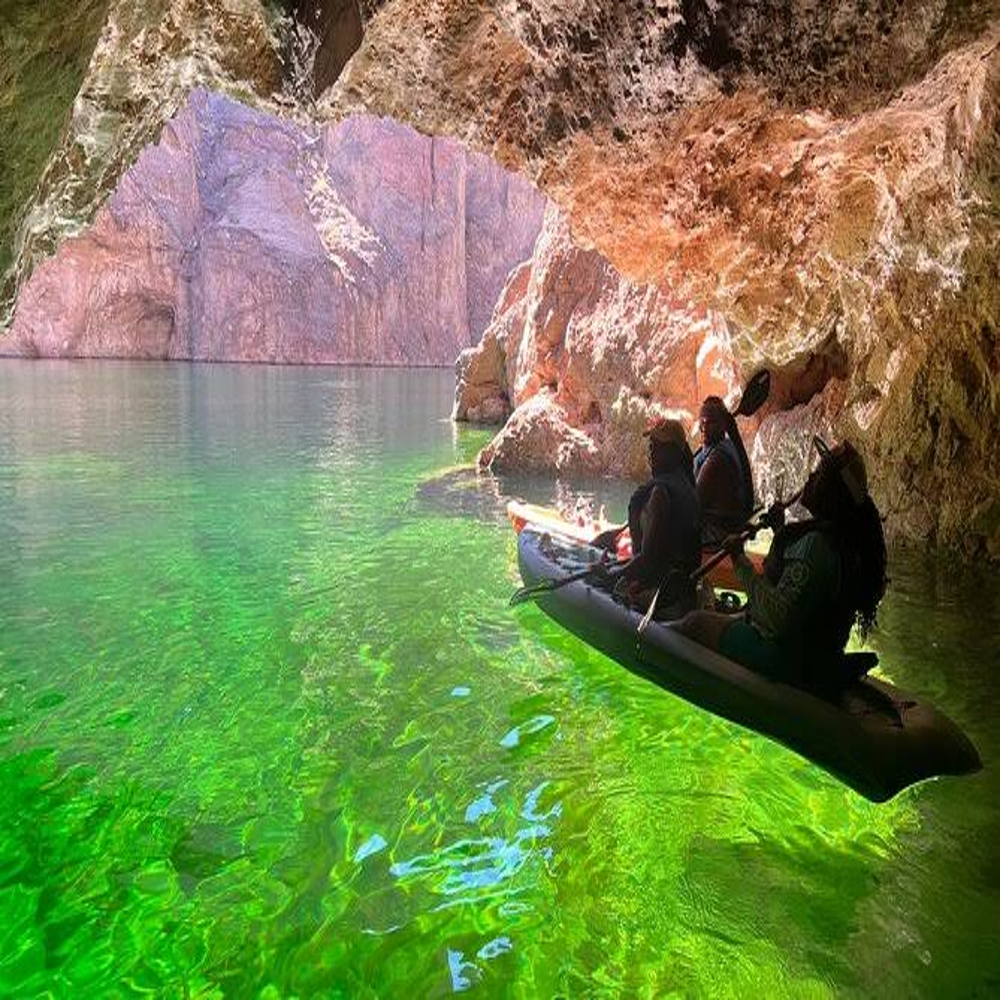
Body of water present: yes
Land polluted: no
Water polluted: no
Pollution percentage: 0%